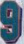
Number: 9